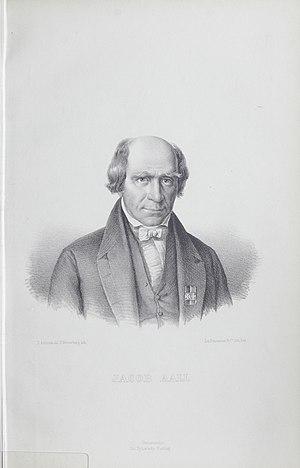
Jacob Aall, né le 27 juillet 1773 à Porsgrunn et mort le 4 août 1844 à Arendal, est un historien et homme politique norvégien. Il prit part à la rédaction de la Constitution de Norvège et fut un membre influent de la Storting.